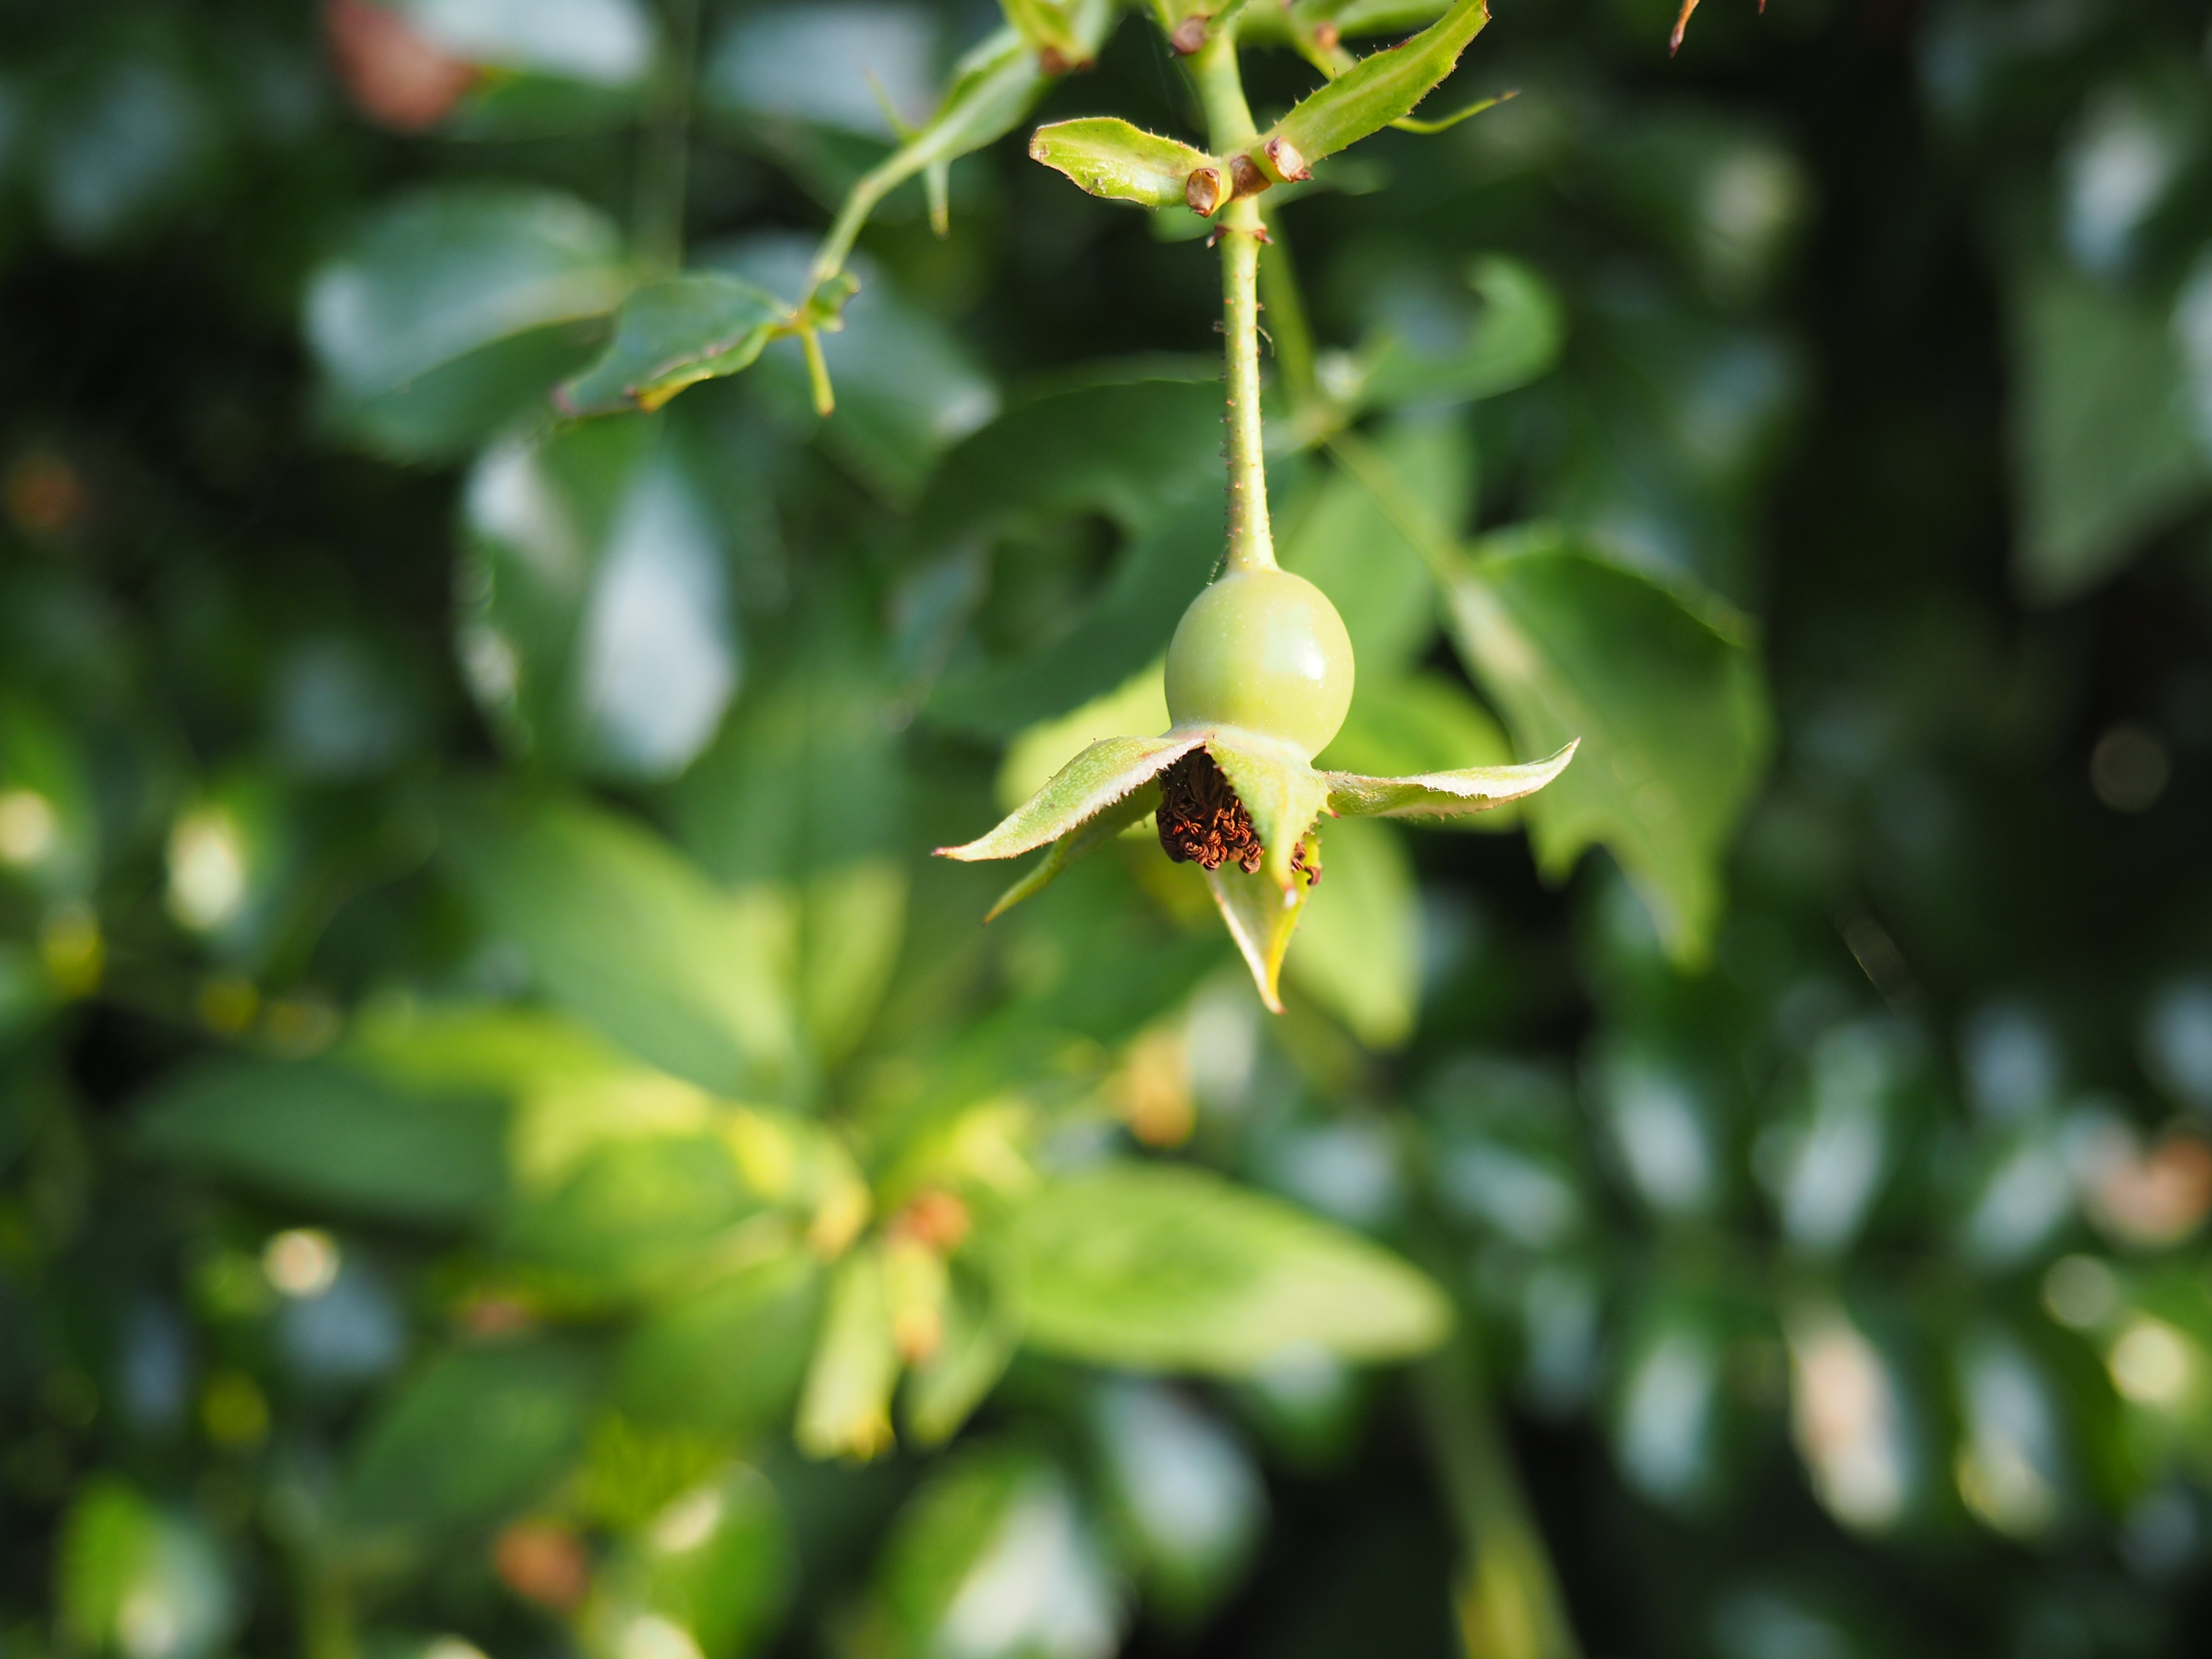
tree, nature, branch, blossom, plant, leaf, flower, rose, green, produce, evergreen, botany, garden, flora, shrub, faded, flourished from, flowering plant, woody plant, land plant